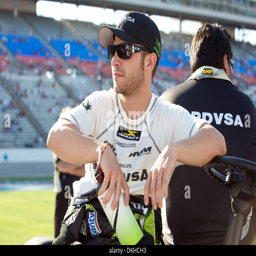
man waits for his turn to qualify at the 550k